Protoceratops

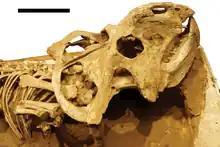
"P. andrewsi" specimen MPC-D 100/534; note borings on the rostrum

In 2010, Nick Longrich examined the relatively large orbital ratio and sclerotic ring of "Protoceratops", which he suggested as evidence for a nocturnal lifestyle. Based on the size of its sclerotic ring, "Protoceratops" had an unusually large eyeball among protoceratopsids. In birds, a medium-sized sclerotic ring indicates that the animal is a predator, a large sclerotic ring indicates that it is nocturnal, and the largest ring size indicates it is an active nocturnal predator. Eye size is an important adaptation in predators and nocturnal animals because a larger eye ratio poses a higher sensitivity and resolution. Because of the energy necessary to maintain a larger eyeball and the weakness of the skull that corresponds with a larger orbit, Longrich argues that this structure may have been an adaptation for a nocturnal lifestyle. The jaw morphology of "Protoceratops"—more suitable for processing plant material—and its extreme abundance indicate it was not a predator, so if it was a diurnal animal, then it would have been expected to have a much smaller sclerotic ring size.